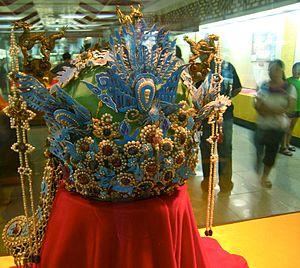
La dynastie Ming est une lignée d'empereurs qui a régné sur la Chine de 1368 à 1644. La dynastie Ming fut la dernière dynastie chinoise dominée par les Han. Elle parvint au pouvoir après l'effondrement de la dynastie Yuan dominée par les Mongols, et dura jusqu'à la prise de sa capitale Pékin en 1644 lors de la rébellion menée par Li Zicheng, qui fut rapidement supplanté par la dynastie Qing mandchoue. Des régimes loyaux au trône Ming existèrent jusqu'en 1662, année de leur soumission définitive aux Qing.